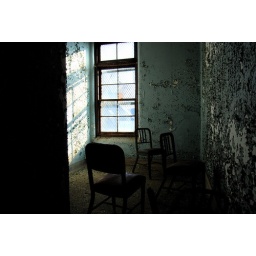
Just some chairs in a blue room.